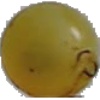
Label: white_grape